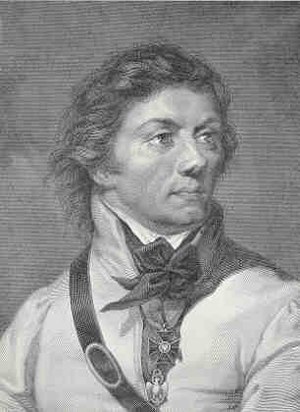
Tadeusz Kościuszko
Tadeusz Kościuszko
Andrzej Tadeusz Bonawentura Kościuszko var en polsk nationalhelt, general og anfører for den såkaldte Kościuszko-opstand mod Rusland og Preussen i 1794. Han kæmpede også i den amerikanske uafhængighedskrig på George Washingtons side.